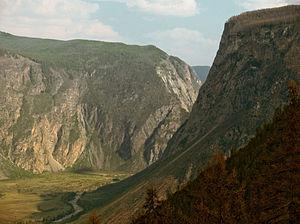
Zapovednik est le terme employé pour décrire, dans les anciennes républiques soviétiques, les aires naturelles protégées, avec pour objectif de les conserver « éternellement vierges ». Il s’agit du plus haut degré de protection environnementale et concerne des zones strictement protégées et dont l’accès au public est restreint.
La réserve naturelle de l'Altaï est une réserve naturelle d'État située en fédération de Russie dans les montagnes de la Sibérie méridionale. Elle a été instituée le 7 octobre 1967 dans les limites de l'ancienne réserve fondée en 1932 et supprimée en 1951. Elle fait partie des territoires administratifs du raïon de Tourotchak et du raïon d'Oulagan dépendant de la république de l'Altaï. Elle s'étend depuis 1981 sur 881 238 hectares, sur une longueur nord-ouest et sud-est de 230 kilomètres et une largeur de 30 à 75 kilomètres.